Hack U. Stephenson

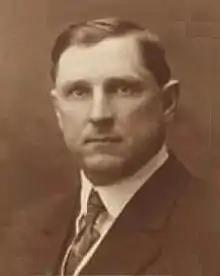
Portrait of Stephenson, 1912

Hack Urquhart Stephenson (November 5, 1872 – January 20, 1949) was an American physician and politician. He served in the Virginia House of Delegates from 1910 to 1914.